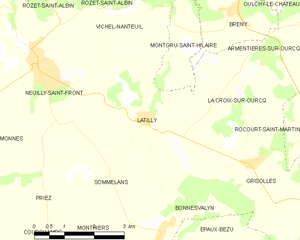
Carte des communes françaises: Latilly